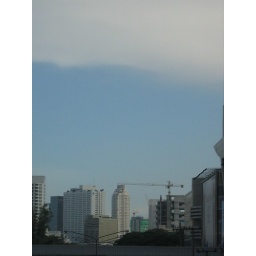
took frm sky train station near siam bangkok